Tamil cuisine

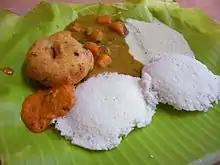
Idly and Medu Vada (Ulundhu Vadai) with tomato chutney, Sambhar and coconut chutney served on banana leaf

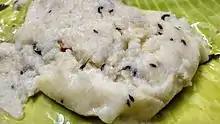
Ven Pongal

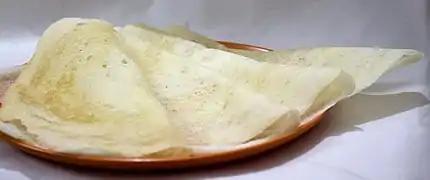
Dosai made at home

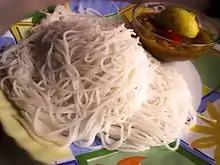
Idiyappam

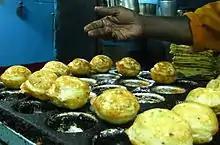
Kuzhi Paniyaram

Rice is the staple food of most Tamil people. It is generally eaten during lunch and sometimes dinner. "Soru" (Tamil word for 'rice') is served along with other food items such as sambar, poriyal, rasam, kootu, Keerai and curd.